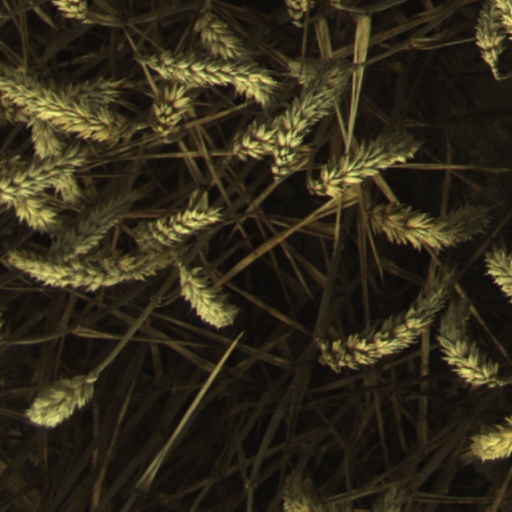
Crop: wheat